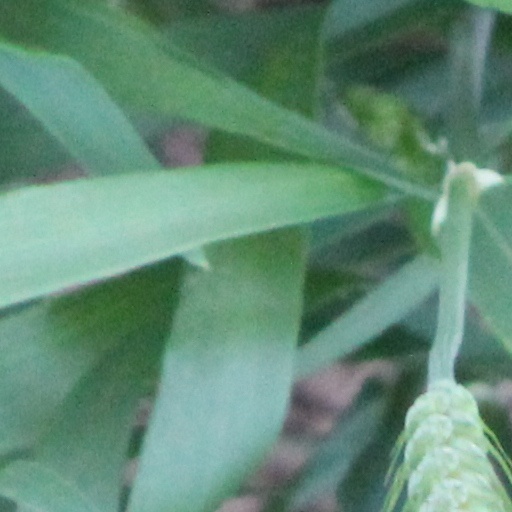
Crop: wheat